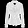
Label: Coat